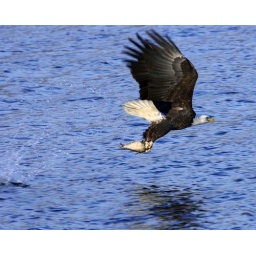
Eagle flies across the water with fish in claws